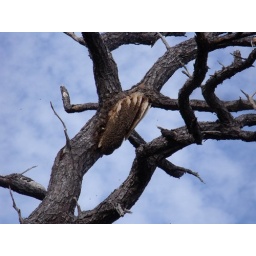
wild beehive in dead pine tree